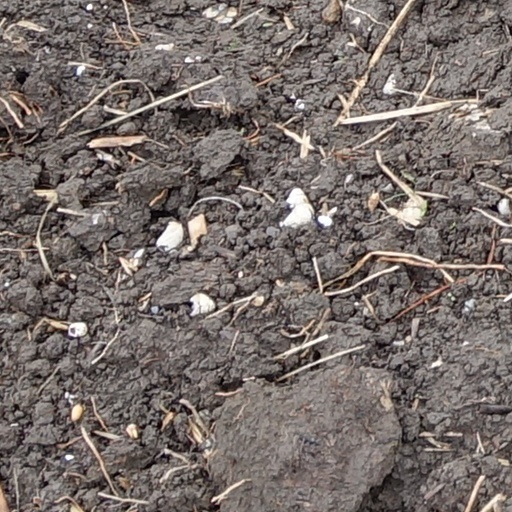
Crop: wheat